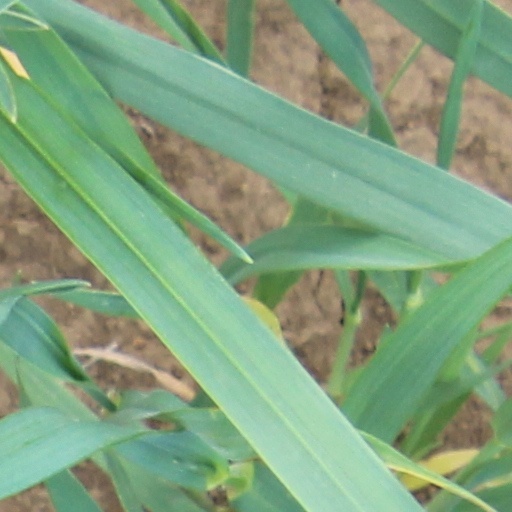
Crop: wheat